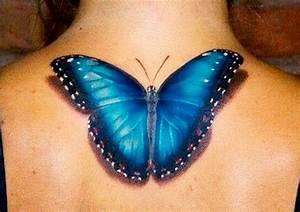
butterfly